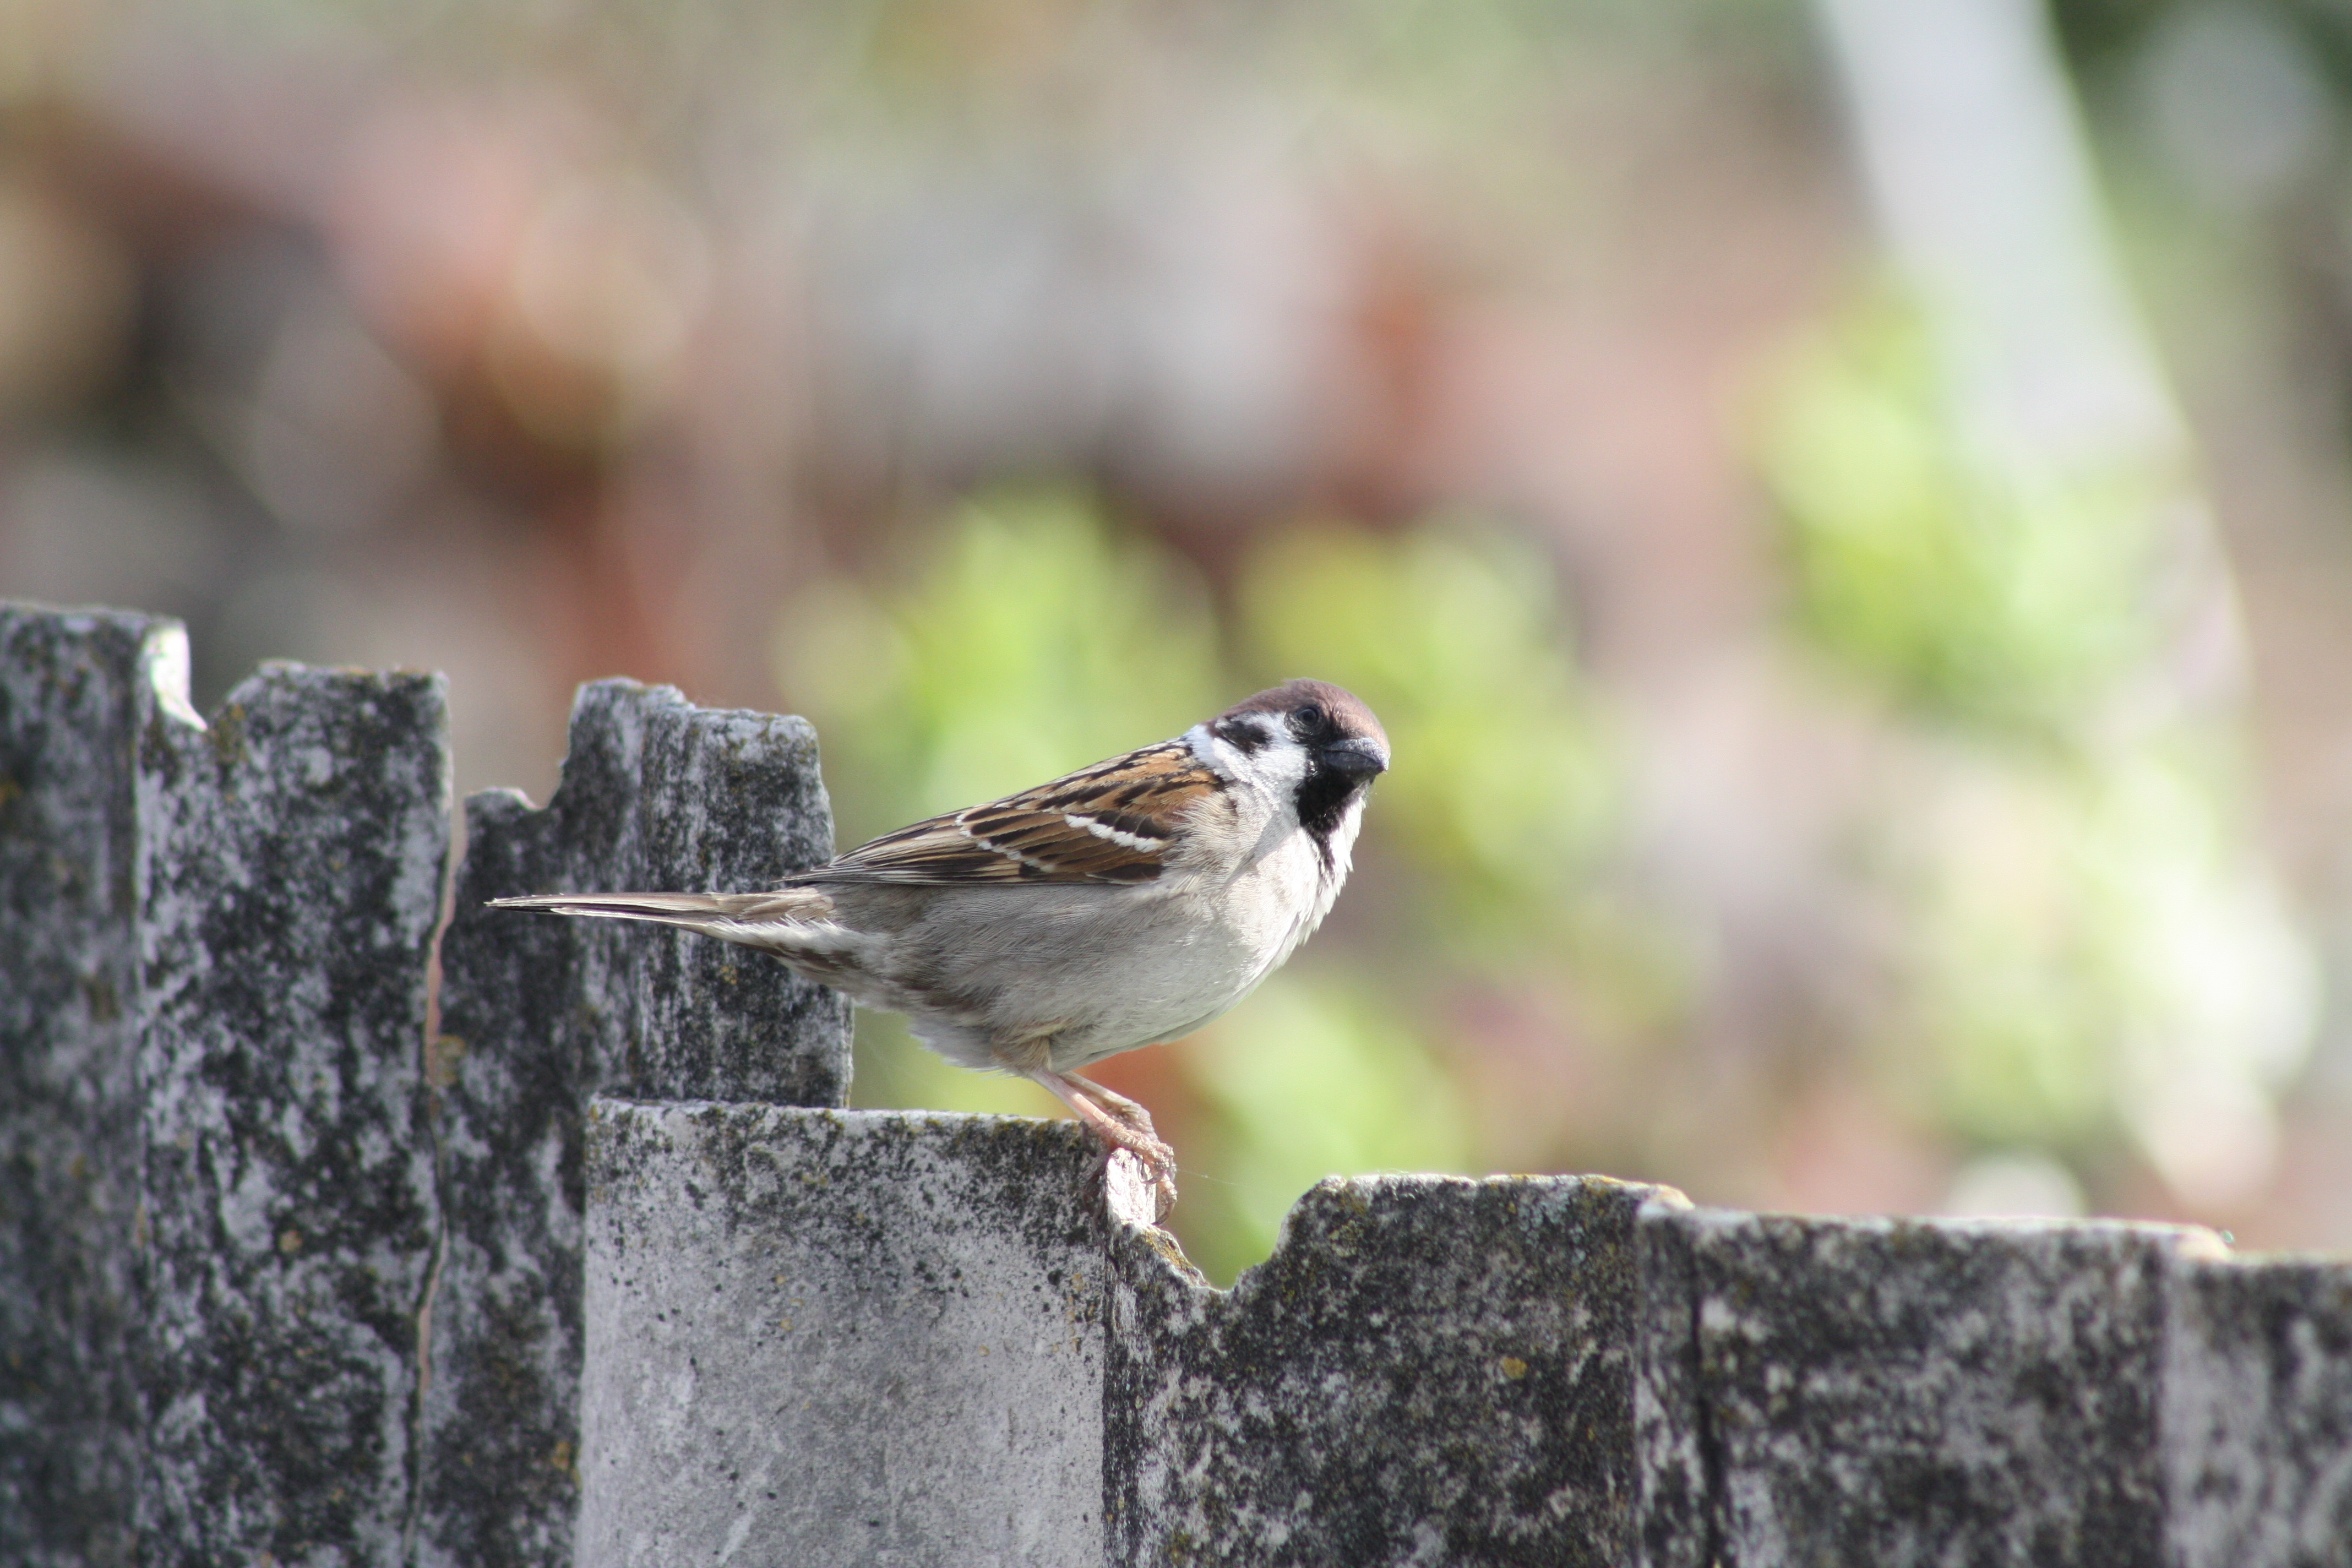
landscape, nature, branch, bird, fence, village, wildlife, spring, beak, fauna, birds, vertebrate, natur, sparrow, finch, living nature, house sparrow, old world flycatcher, perching bird